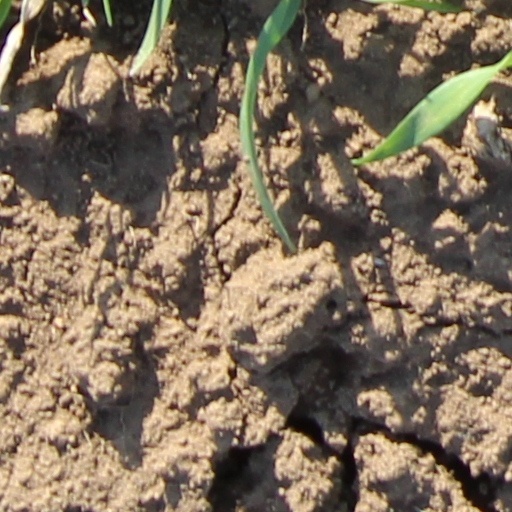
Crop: wheat